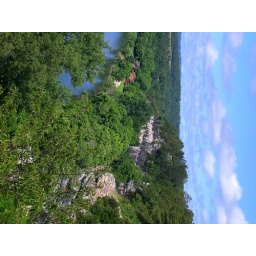
This cliff overlooks the white river in Arkansas